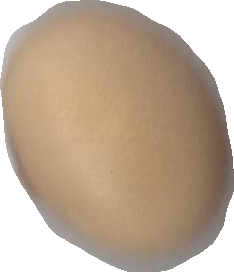
Variety: Anjasmoro